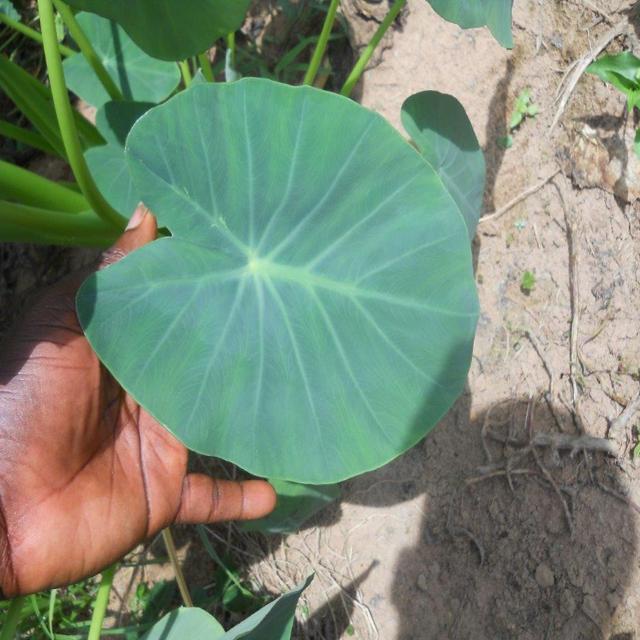
Label: Healthy